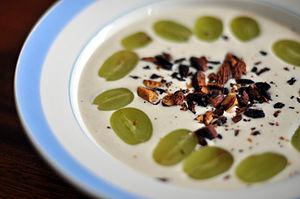
La cuisine espagnole procède, pour l'essentiel, de commande diète méditerranéenne. La diversité des régions et terroirs de l'Espagne en fait une cuisine très variée et réputée.